2nd Mechanized Brigade (Slovakia)

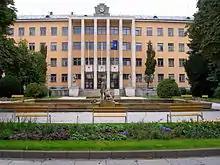
Palace of Justice in Prešov, headquarters building of the 2nd Mechanized Brigade

The 2nd Mechanized Brigade of general Rudolf Viest is a subordinate component of the Ground Forces of the Slovak Republic. The headquarters of the 2nd Mechanized Brigade is located in Prešov.